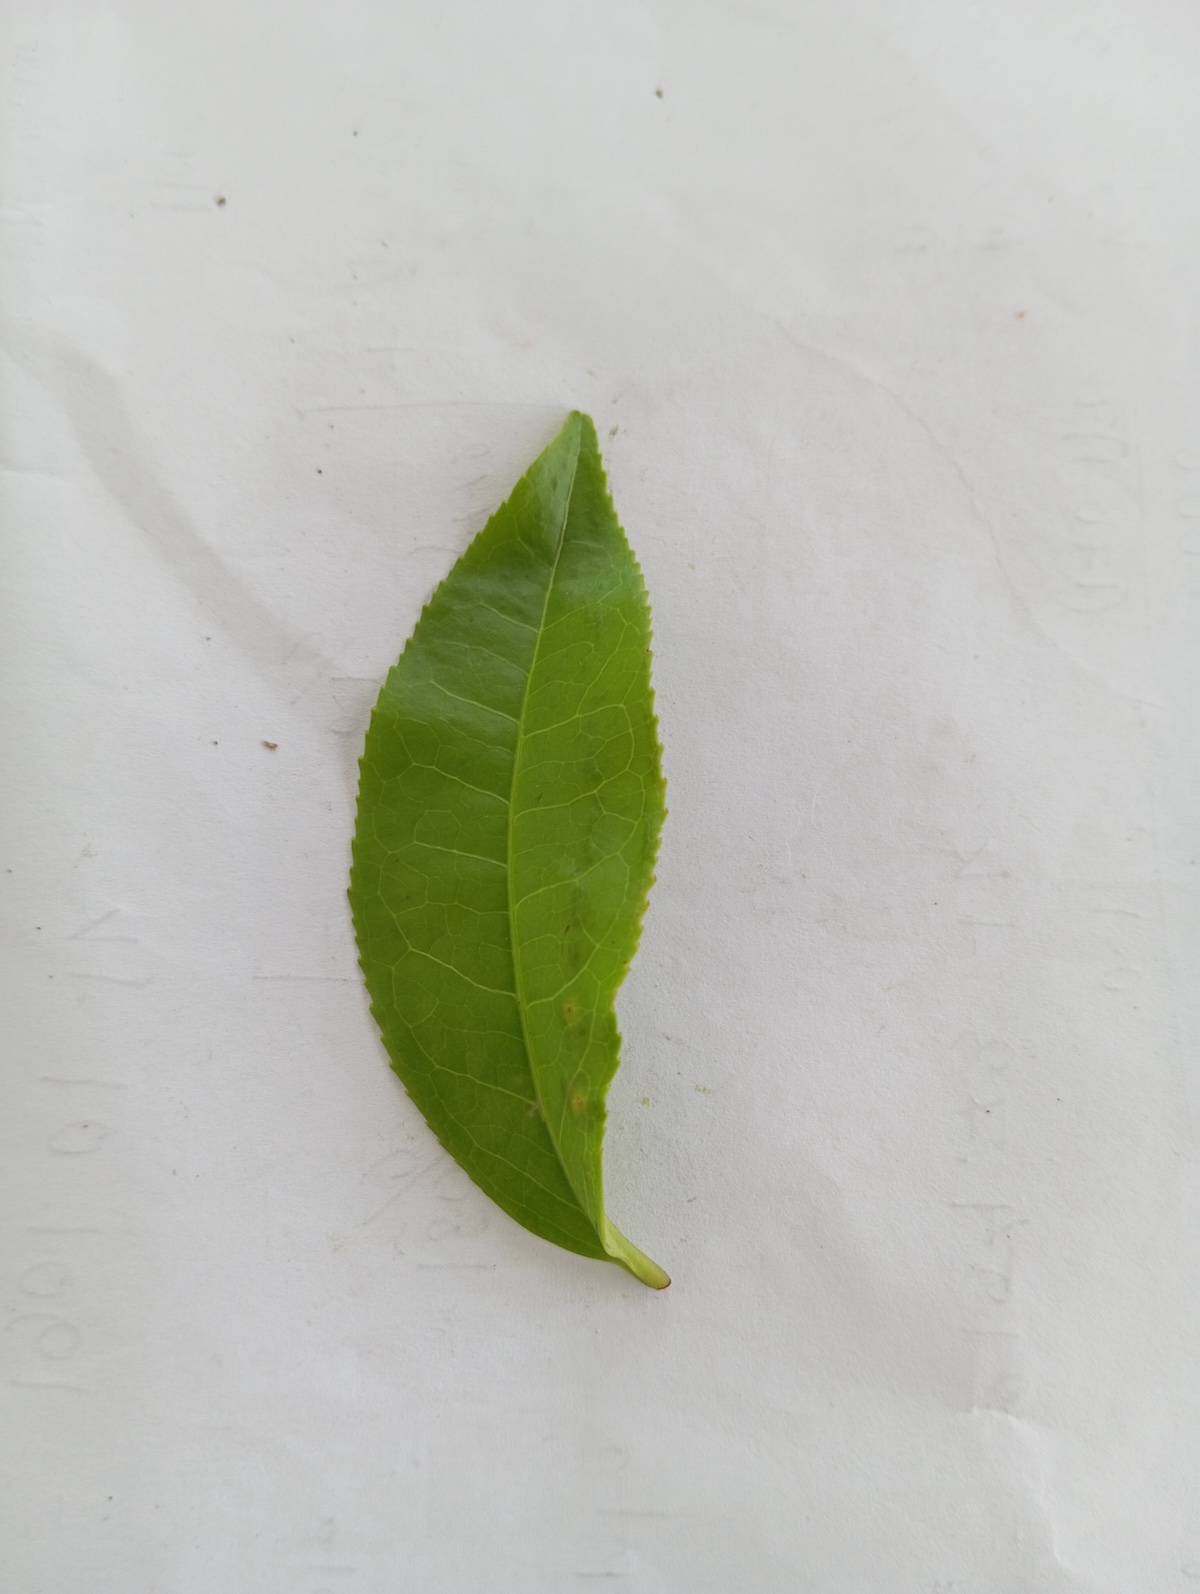
Label: Healthy leaf